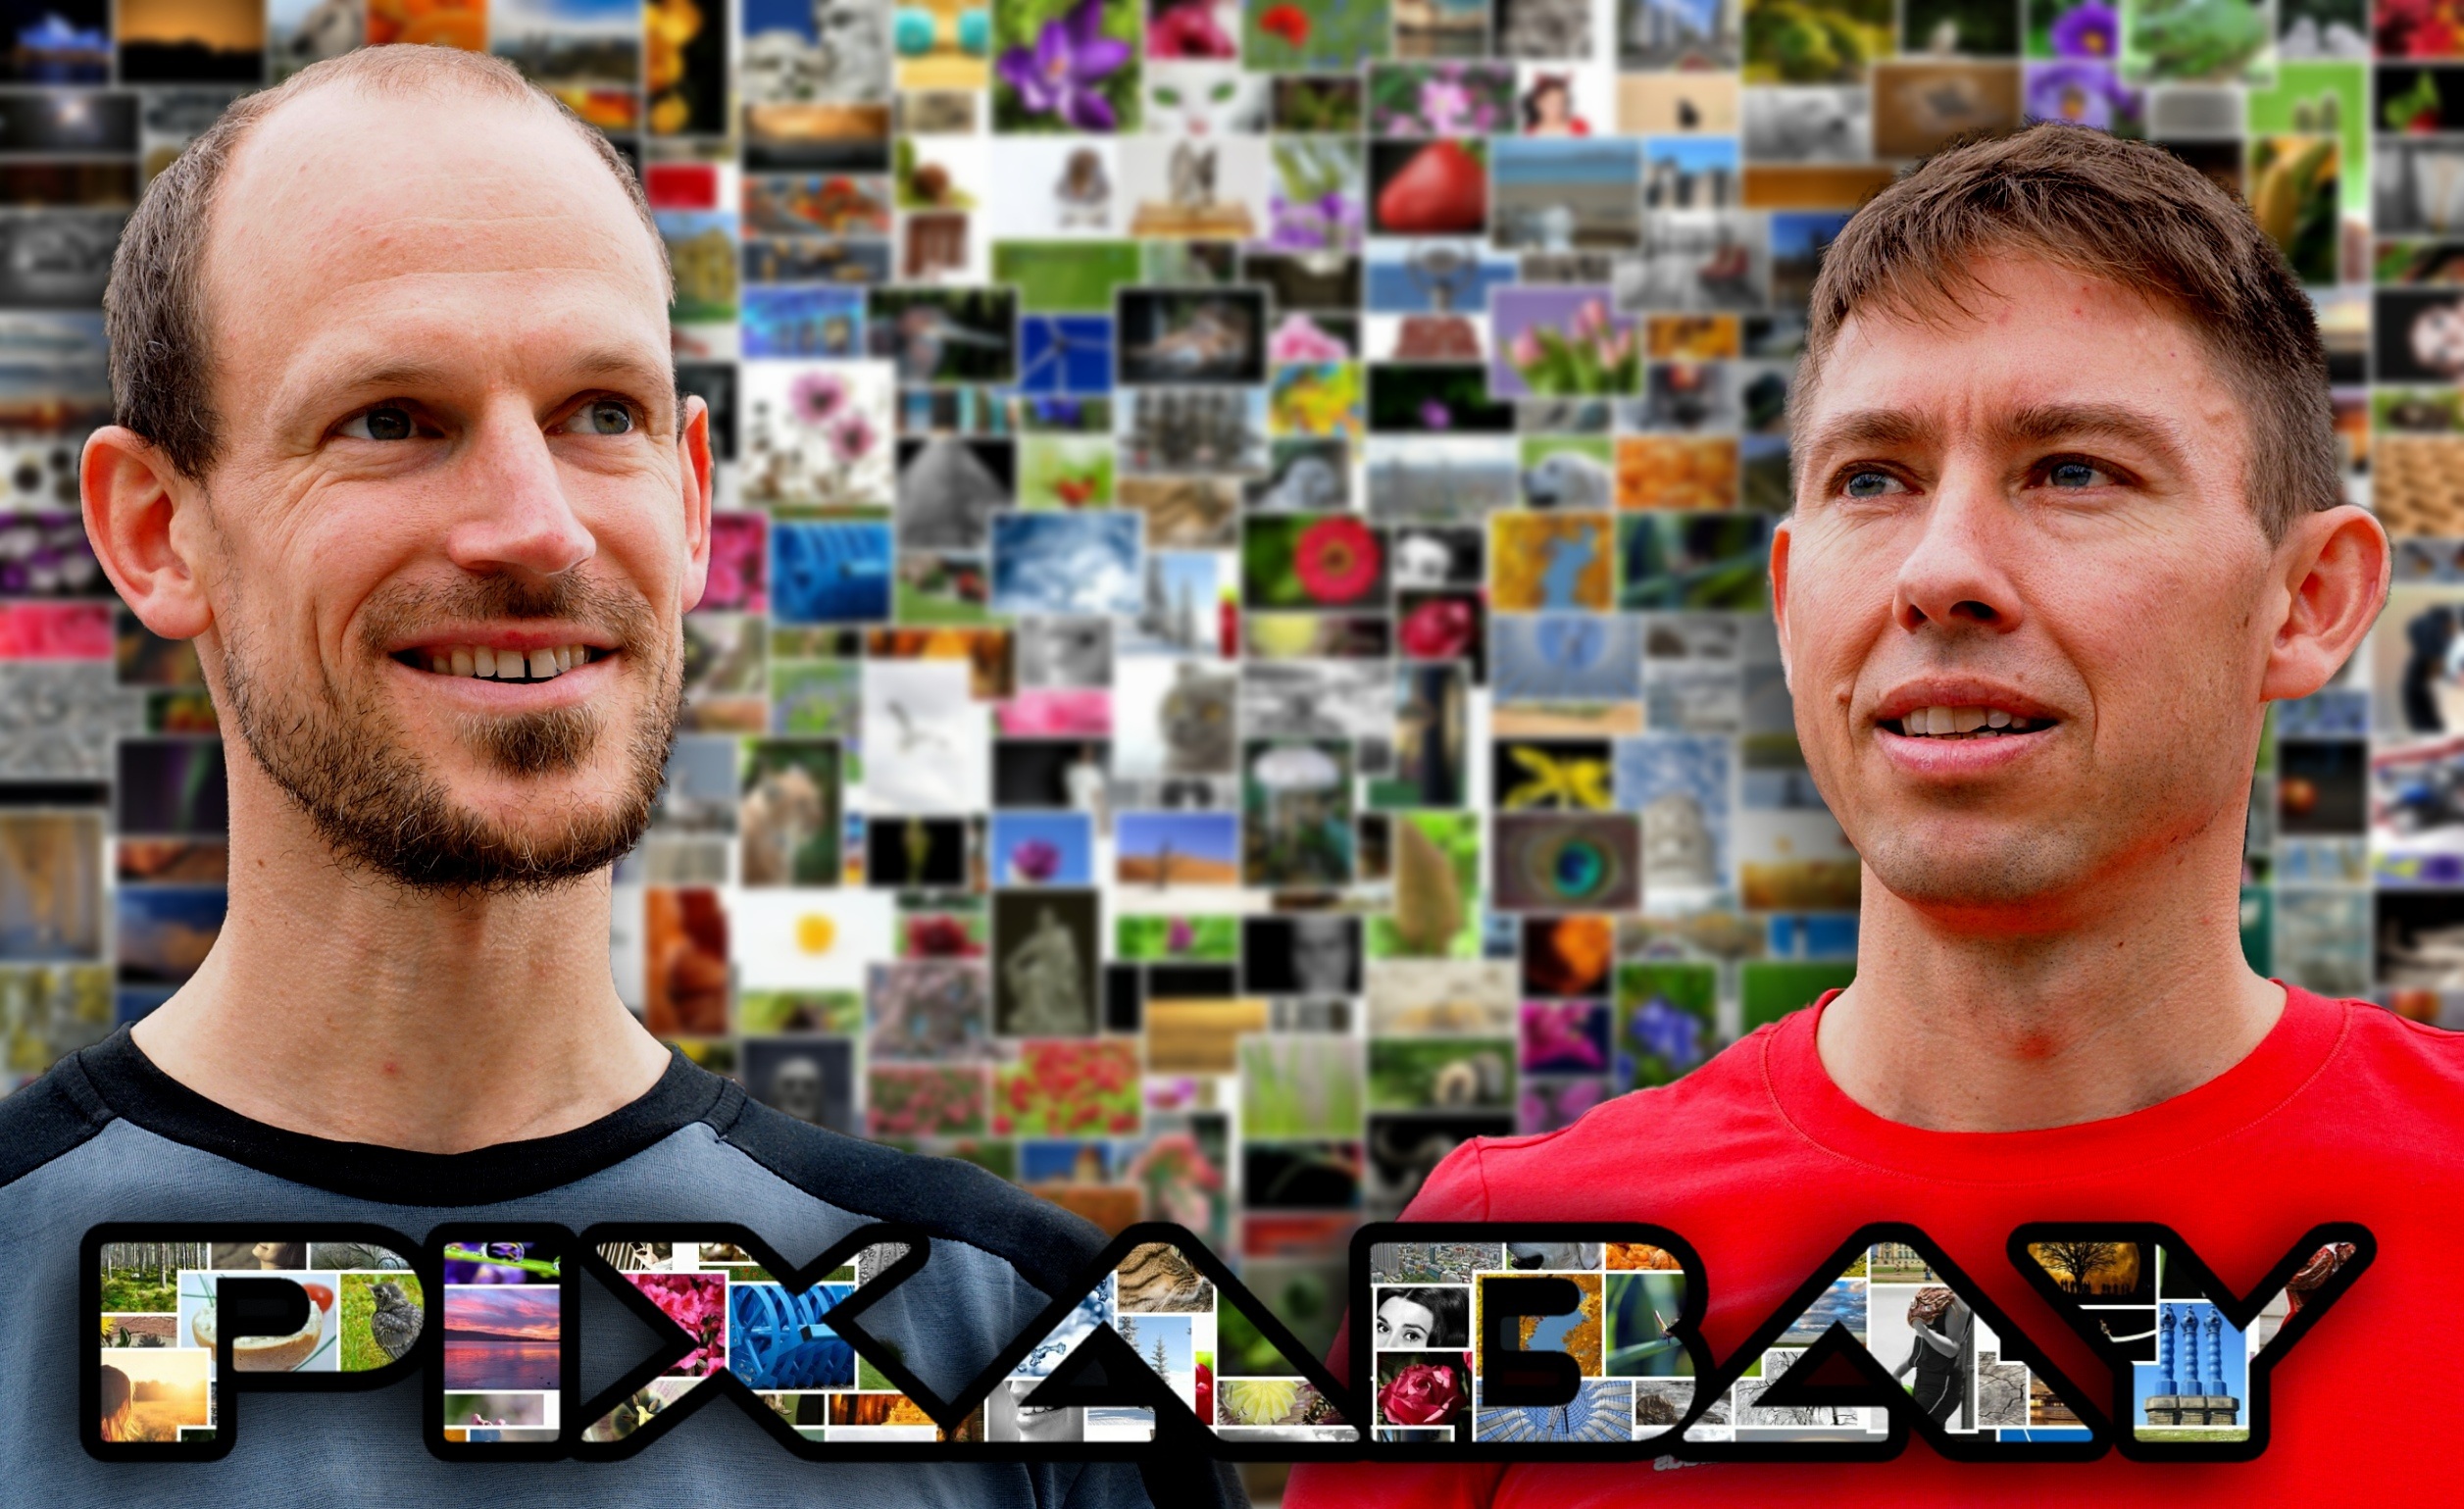
team, images, lettering, retail, pixabay, free image, founder, free photos free images, admins, photo database, free graphics, administrators